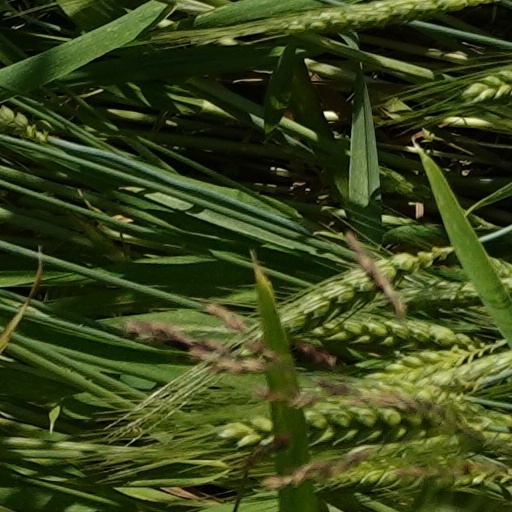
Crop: wheat